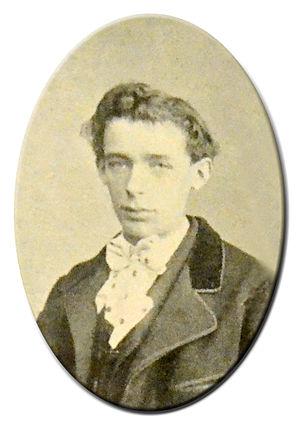
Photo retouchée avec photoshop, légendée ""MG Mesureur"", en 1863, figurant dans un article intitulé ""MG Mesureur et l'Assistance publique"", publié dans la ""Revue illustrée"" (Tome relié 1902). La photo est faite par Pierre Petit. L'assistance publique avait alors en charge 48 000 pupilles selon l'article.